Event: Nepal Earthquake
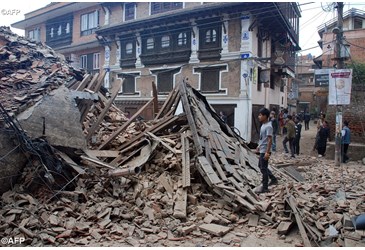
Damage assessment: damage